Osaka Prefecture University

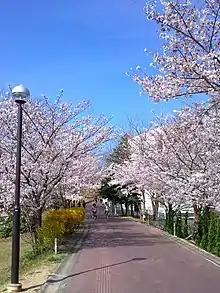
SAKURA road : The road to Habikino campus

In 1883, the prefectural government founded the attached to Osaka Prefectural Medical School. In 1888, the institute was moved to in Sakai, which had two courses of agriculture and veterinary science. In 1942, during World War II, the course for Veterinary Medicine was reorganized into Osaka Higher School of Veterinary Medicine, which was renamed Osaka College of Veterinary Medicine and Animal Husbandry in 1945. This prefectural college, together with Osaka Agricultural College (established in 1944 in Ikeda), constituted NU Faculty of Agriculture (now OPU Graduate School of Life and Environmental Sciences/School of Life and Environmental Sciences).